Owain Glyndŵr Day

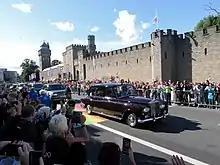
The car of King Charles III leaving Cardiff Castle during his visit on Glyndŵr Day 2022. The crowd included some who booed the king and others who took part in a silent protest.

Owain Glyndŵr was a descendant of the Princes of Powys through his father Gruffudd Fychan II. Through his mother, Elen ferch Tomas ap Llywelyn, he was a descendant of the Princes of Deheubarth, also a descendant of Llywelyn the Great of the House of Aberffraw.